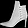
Label: Ankle boot